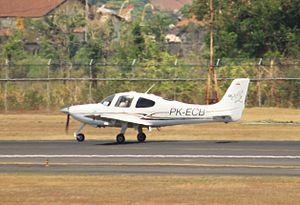
Sky Aviation est une compagnie aérienne régionale indonésienne basée à l'aéroport de Jakarta Halim Perdanakusuma. Elle a été créée en 2010 comme une compagnie charter avec 2 appareils Cirrus. Après un changement de direction peu après la même année, la compagnie a décidé de se lancer dans les vols réguliers, au vu de l'important potentiel de l'Indonésie dans le domaine du transport aérien.
Le Cirrus SR22 est un avion monomoteur léger originellement quadriplace produit par le constructeur aéronautique américain Cirrus Design à partir de 2001. Basé sur le Cirrus SR20, il dispose d'un moteur plus puissant, d'une envergure plus importante et d'une capacité de carburant plus élevée.